Māngere United League Football Club

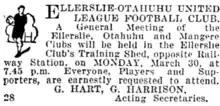
Notice of meeting with Ellerslie, Otahuhu & Māngere.

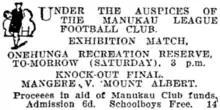
2nd grade knockout final advertisement

In mid May the Ōtāhuhu Trotting Club also offered the use of 2 of their fields for rugby league use during the season. Unfortunately for the home side they had difficulty getting a side together and started the match with 10 men. They had managed to get to a full 13 before half time but ended up being thrashed 48-0. It was mentioned that “both players and officials speak highly of the playing area” and that “the ground is within easy walk of the Onehunga tram terminus”. A reason for Māngere struggling to raise a team was that “the Maoris [sic] have been otherwise engaged during the past weeks”. They lost heavily a week later to Parnell 29 to 6. They reportedly had a “fairly strong side”… “but lack of training, so essential to win matches, was noticeable”. For Māngere Jack Wilson was again playing and “scored a brilliant try, beating half the opposition in a great run”. Following the collapse of their second grade side several of their players were promoted to the senior side. R. Roberts was said to have played brilliantly in their round 4 loss to Point Chevalier, 14-6 at Walker Park in Point Chevalier. Roberts “scored two tries in eight minutes, and on each occasion he beat the defence badly”.